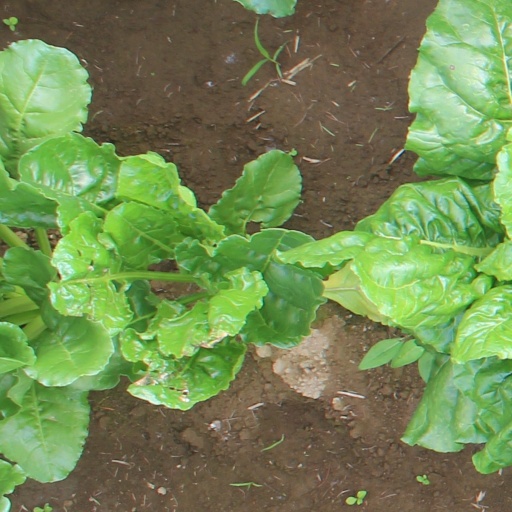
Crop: sugar beet